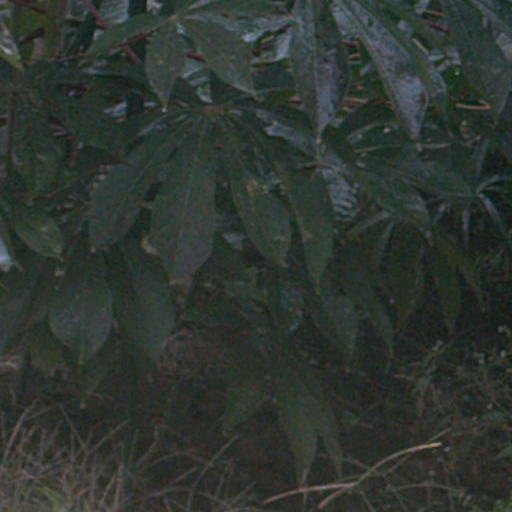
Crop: cassava